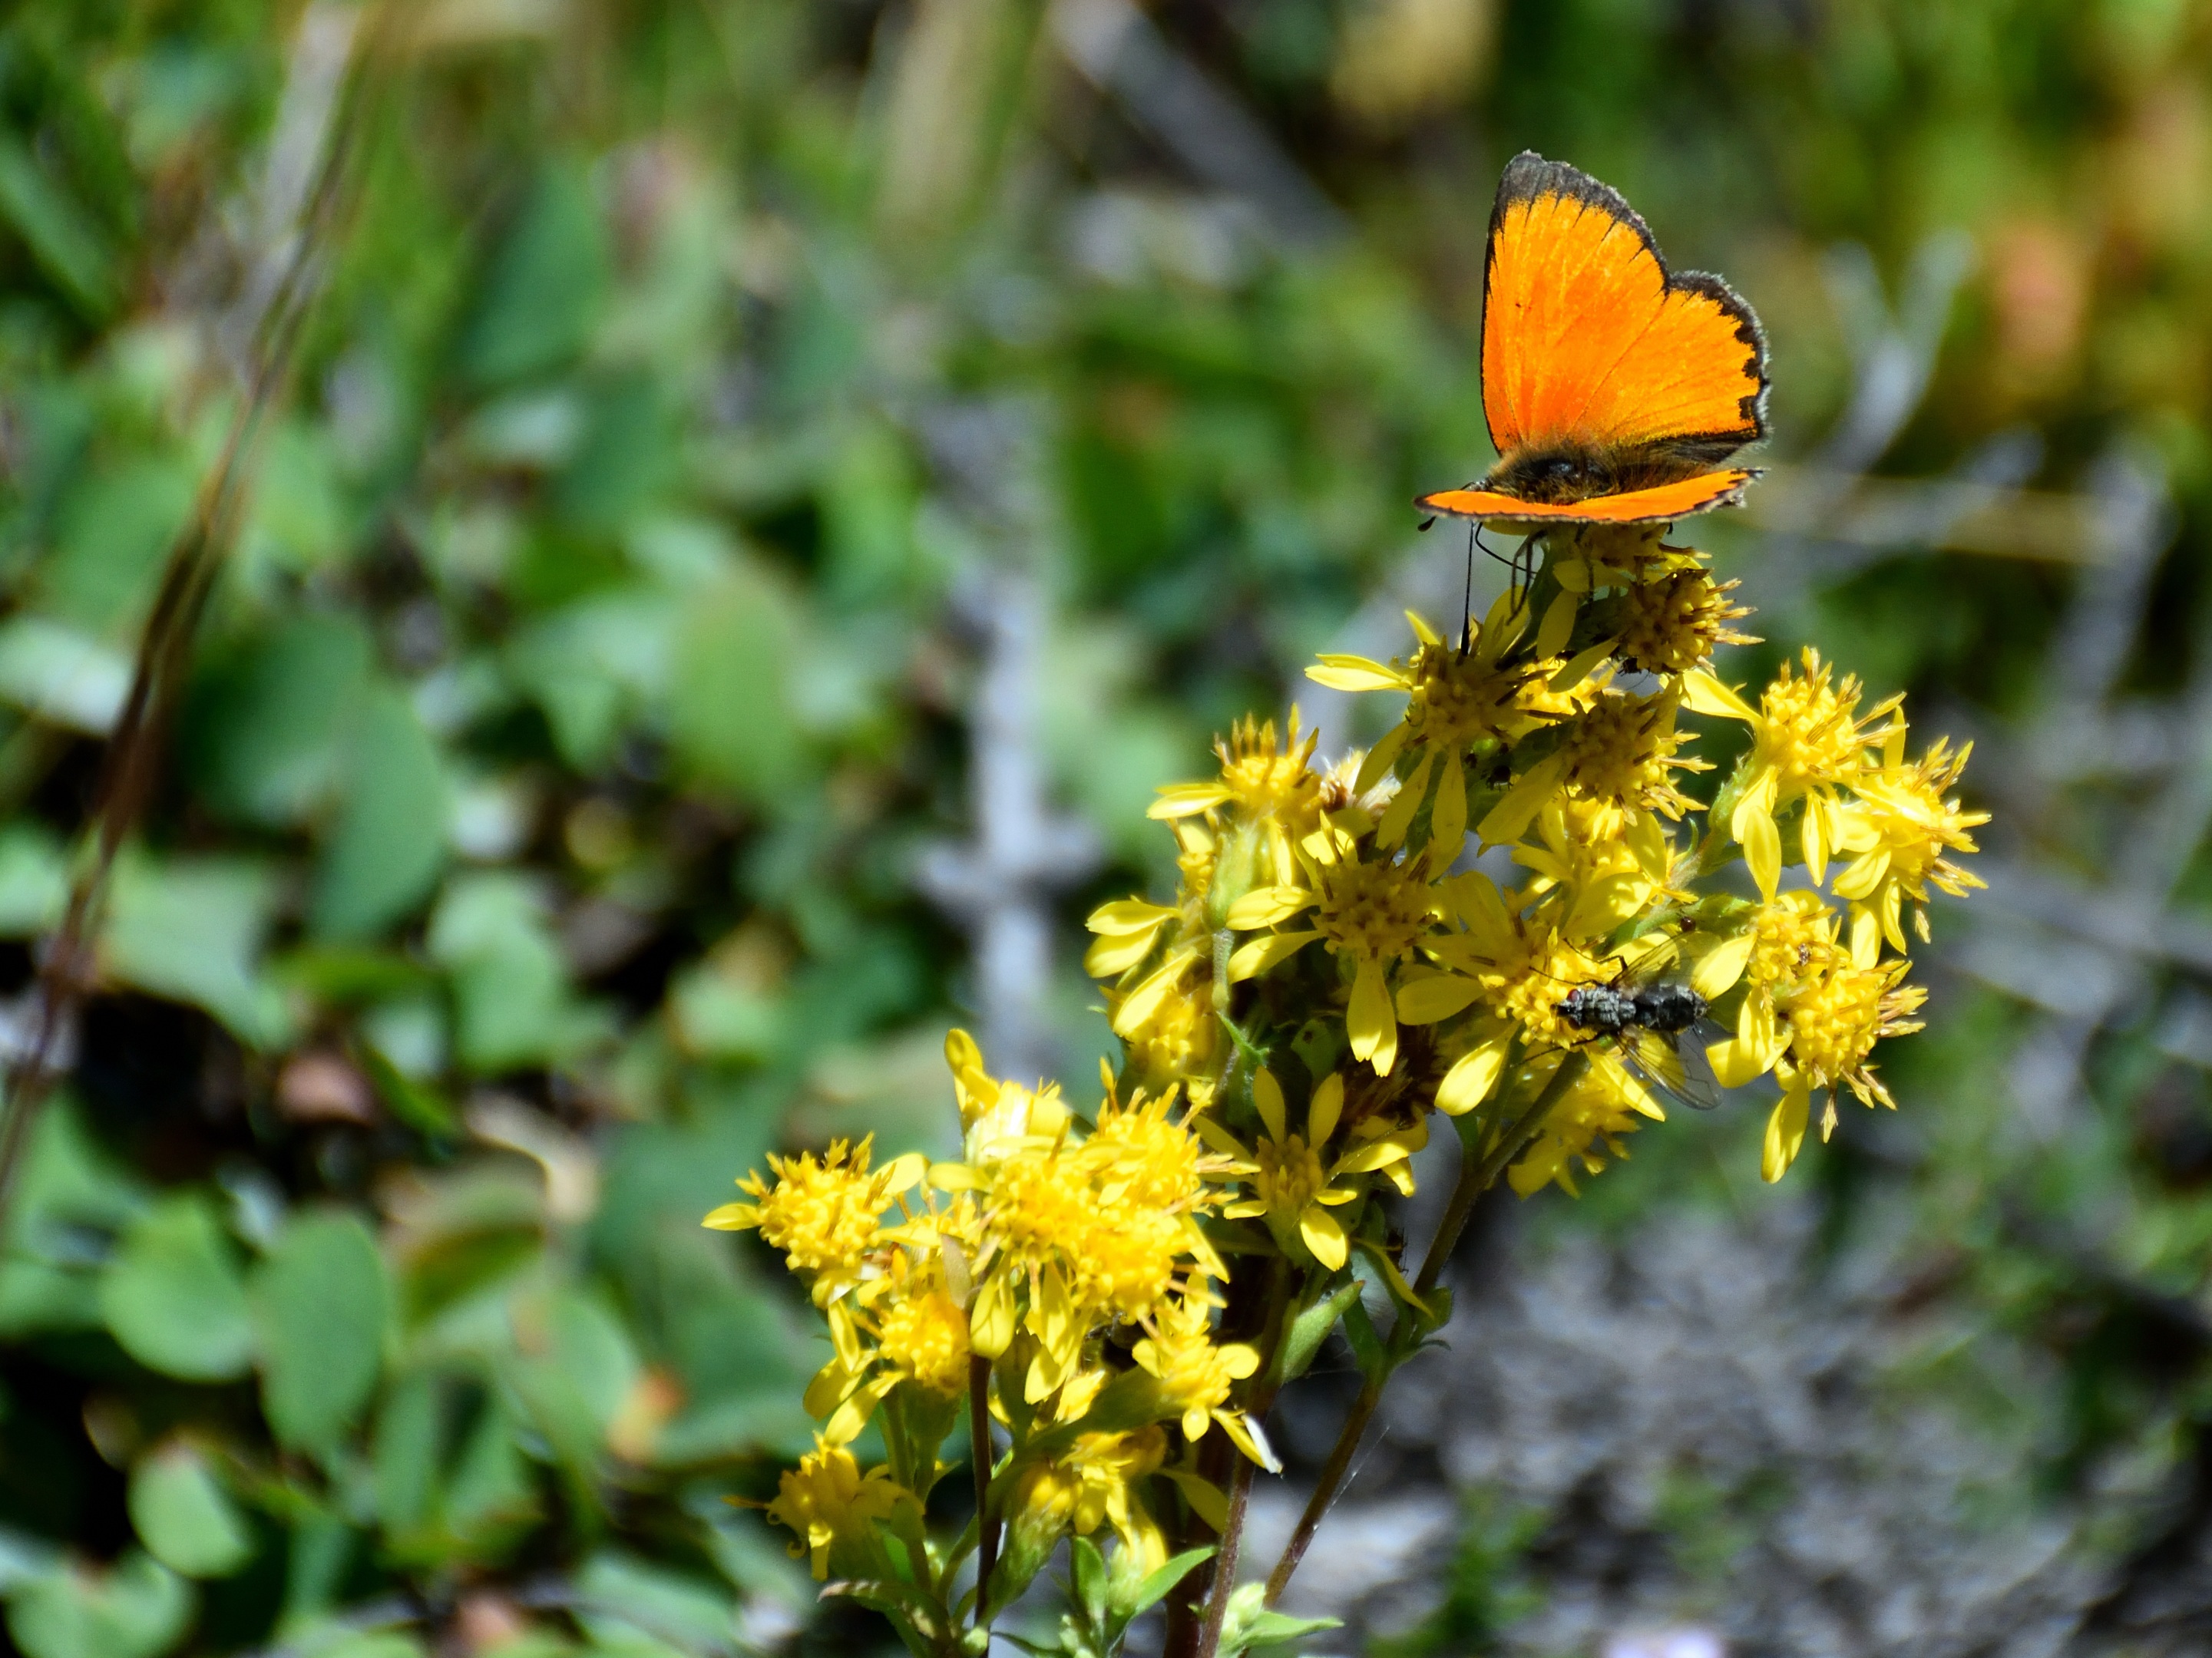
nature, plant, meadow, leaf, flower, orange, insect, botany, butterfly, yellow, flora, fauna, invertebrate, wildflower, shrub, nectar, macro photography, flowering plant, subshrub, annual plant, land plant